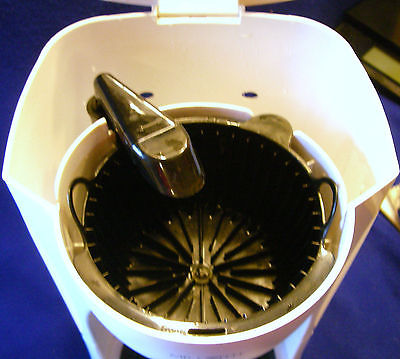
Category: coffee maker